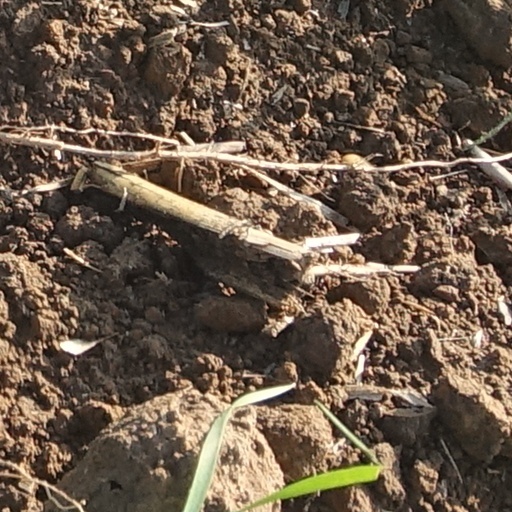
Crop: wheat